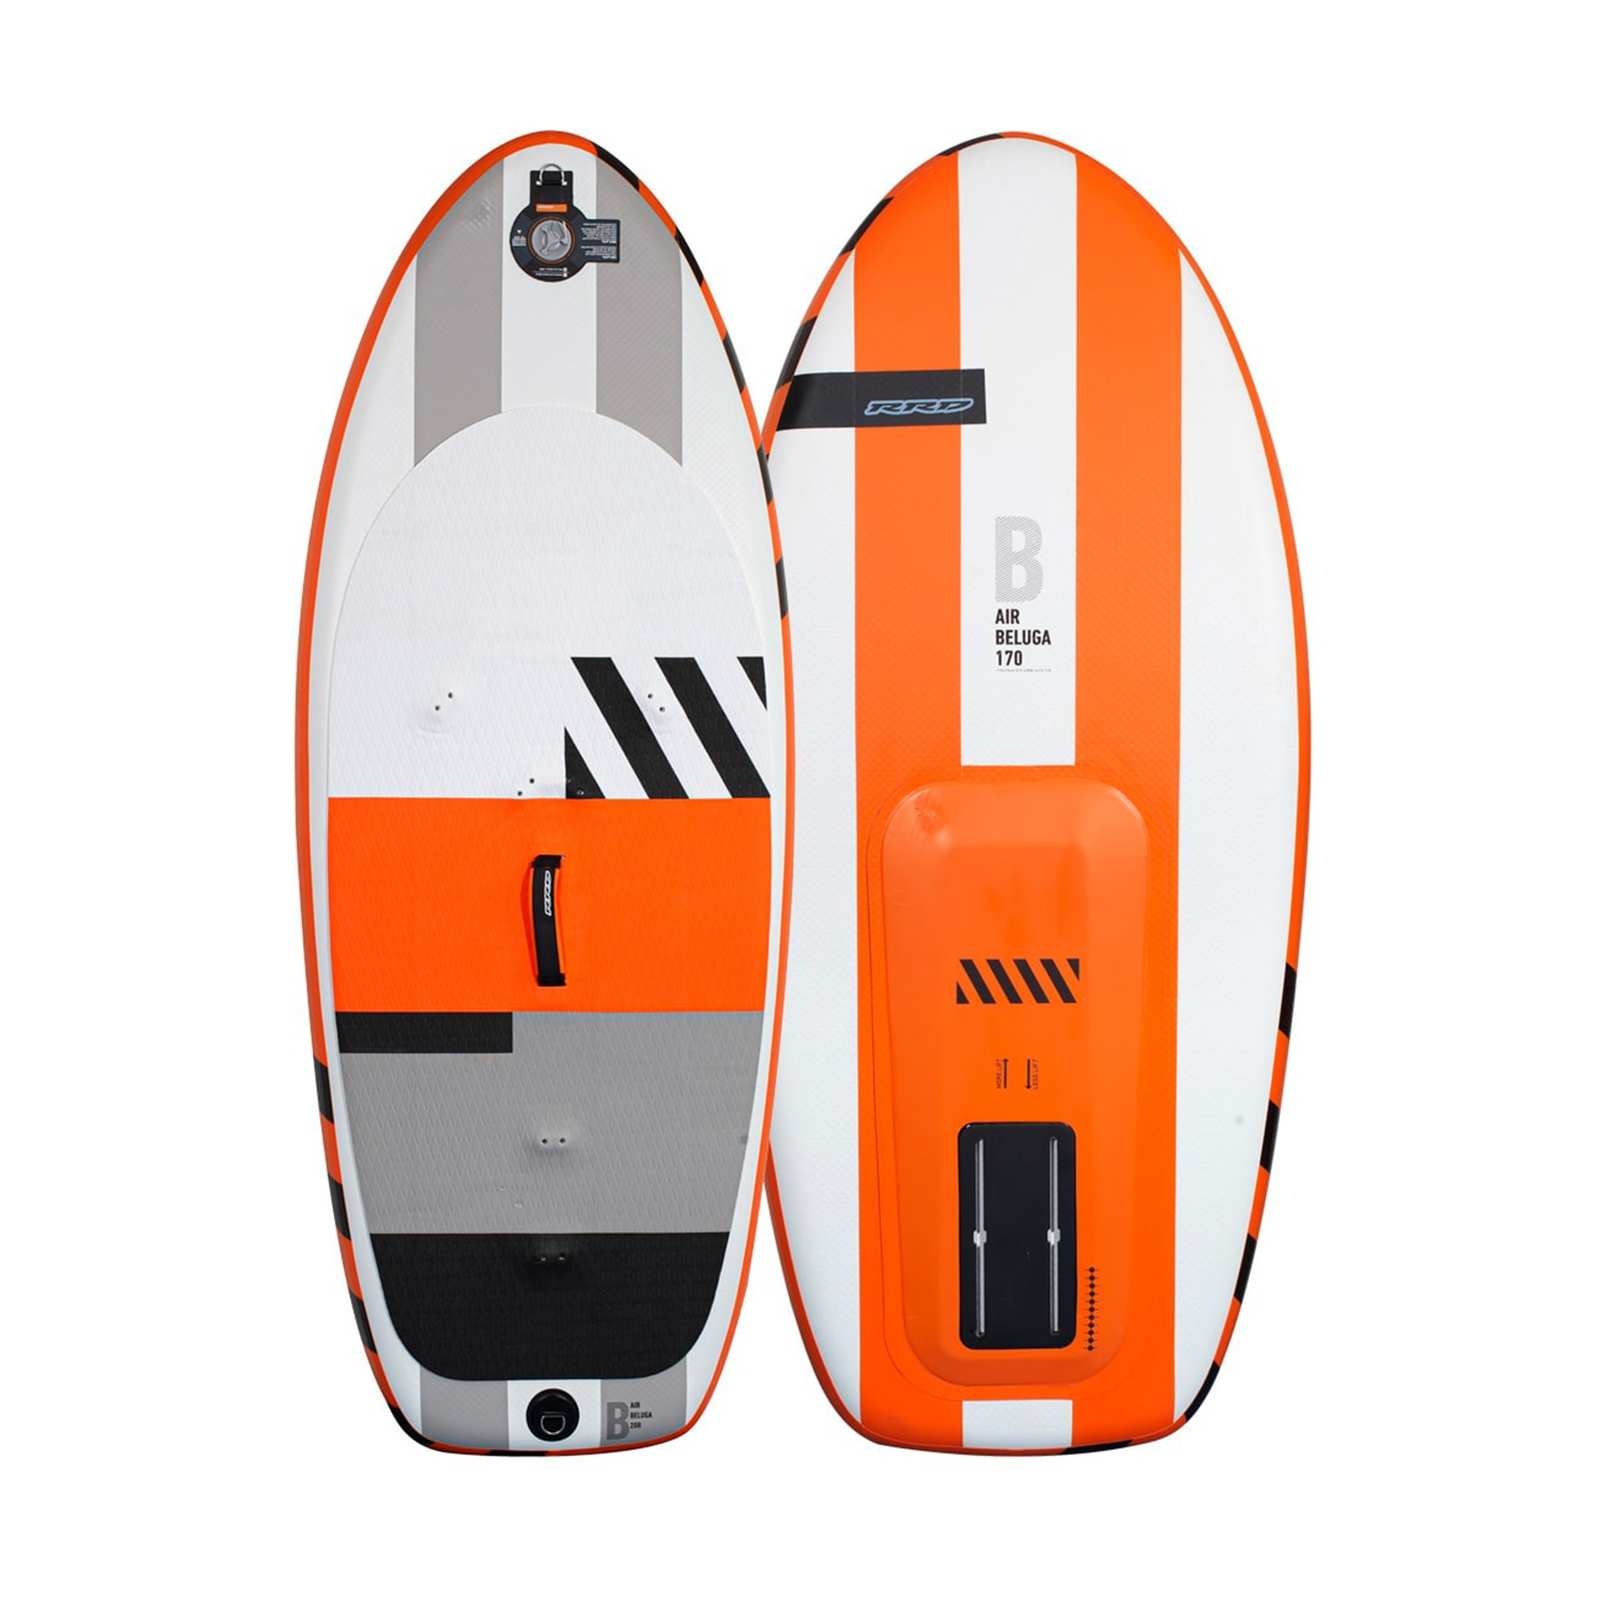
Wing Foil Board Air Beluga 170x73cm 110l RRD 26ABLG170
﻿Wing Foil Board Air Beluga 170x73cm 110l RRD 26ABLG170 Beschrijving: De Air Beluga van RRD is een innovatieve inflatables wingfoil board die de norm in de sport opnieuw definieert. Met een afmeting van 170x73 cm en een volume van 110 liter biedt deze plank de ultieme balans tussen stabiliteit en performance. Gemaakt van hoogwaardige materialen, zoals een superlichte en stijve carbon plaat, gecombineerd met een unieke trapeziumvormige omtrek, ervaar je bij elk ritje een ongeëvenaard gevoel van controle en connectiviteit met het water. De twee lagen PVC-fabric op zowel de boven- als onderkant zorgen voor een extra stijfheid, waardoor de board niet alleen duurzaam is, maar ook gemakkelijk mee te nemen in de bijgeleverde rugzak. Dit maakt de Air Beluga perfect voor zowel beginnende als ervaren wingfoilers die op zoek zijn naar een combinatie van comfort, prestaties en reisgemak. Belangrijkste kenmerken: Gemaakt van duurzame en lichte materialen, inclusief een carbon plaat met CNC hi-density PVC schuimkern. Ultieme inflatable technologie met verstevigingen van PVC en een lichtgewicht dropstitch constructie. Trapeziumvormige carbon plaat voor verhoogde stijfheid onder de voet, wat de controle tijdens het vliegen verbetert. Gemakkelijk te vervoeren met een draaghandvat en een meegeleverde comfortabele, ingepakte rugzak. Voorzien van drie voetstrap-inzetten voor optimale voetpositionering en comfort. Inclusief een dubbele actie pomp voor snelle inflatie en drie ultralichte banden. Innovatief design met zijvinnen waardoor ook beginners eenvoudig kunnen opstappen. Specificaties: Fabrikant: RRD SKU: 26ABLG170 Materiaal: Carbon, PVC Maat/Afmetingen: 170x73x12 cm (5’5” x 28 5/8” x 4,72 inch) Gewicht: 7,8 kg Kleur: N.v.t. Maat: 110l Categorie: Wing Foil Planken Leeftijdsgroep: Volwassenen Geslacht: Unisex Aanbevolen gebruik: De Air Beluga is ideaal voor zowel recreatieve als ervaren wingfoilers die op zoek zijn naar een veelzijdige en gebruiksvriendelijke plank. Perfect voor activiteiten zoals wingfoilen in rustige wateren of open zee, presteert deze plank het beste in uiteenlopende omstandigheden. Combineer de Air Beluga met aanbevolen accessoires zoals de Dynamic SW Alu hydrofoil en de Evo Wing voor een volledig geoptimaliseerde ervaring op het water.
Brand: RRD
Category: Sporting Goods > Outdoor Recreation > Boating & Water Sports > Wingfoiling > Wingfoil Boards